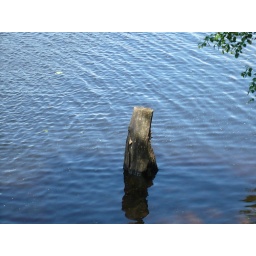
tree stump in the lake